SMS Elsass

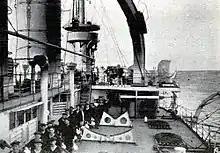
Tea dispensing on the ship lying in front of Travemünde (1908)

For the next several years, and the rest of the fleet were occupied with the peacetime training regimen that consisted of squadron and fleet training in April and May and a major fleet cruise during the summer, followed by annual fall maneuvers with the whole fleet in August and September. The year would typically conclude with a winter training cruise. For , her career began with squadron training in the North Sea and Baltic Sea in May 1905, followed by the summer cruise in July and August. In August, before the annual fleet maneuvers, the British Channel Fleet visited the German fleet in Swinemünde. "KzS" Gustav Bachmann took command of the ship in September. The year 1906 followed the same pattern, concluding with fleet exercises in the North Sea in December before returning to Kiel. Further maneuvers in the North Sea occupied the fleet for much of the first half of 1907, followed by a summer cruise to Norway and the annual autumn maneuvers in August and September. "KzS" Reinhard Scheer replaced Bachmann in October 1907. The winter cruise that year went to the Baltic.